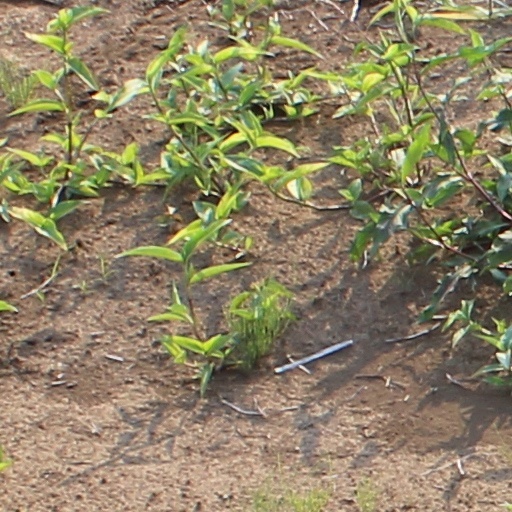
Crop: wheat